Marshawn Lynch

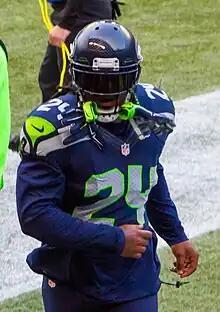
Lynch with the Seahawks in 2014

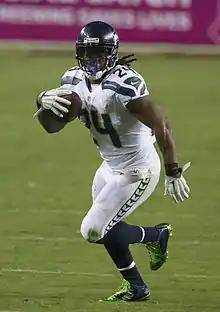
Lynch with the Seattle Seahawks in 2014

On July 24, 2014, former Seahawks fullback and good friend Michael Robinson announced on NFL Network's Inside Training Camp, that Lynch would hold out of Training Camp while he waited for a restructured contract from the Seahawks. Lynch and the Seahawks quickly agreed to new terms for the season, and Lynch served as the starting running back for the team, ahead of backups Robert Turbin and Christine Michael.